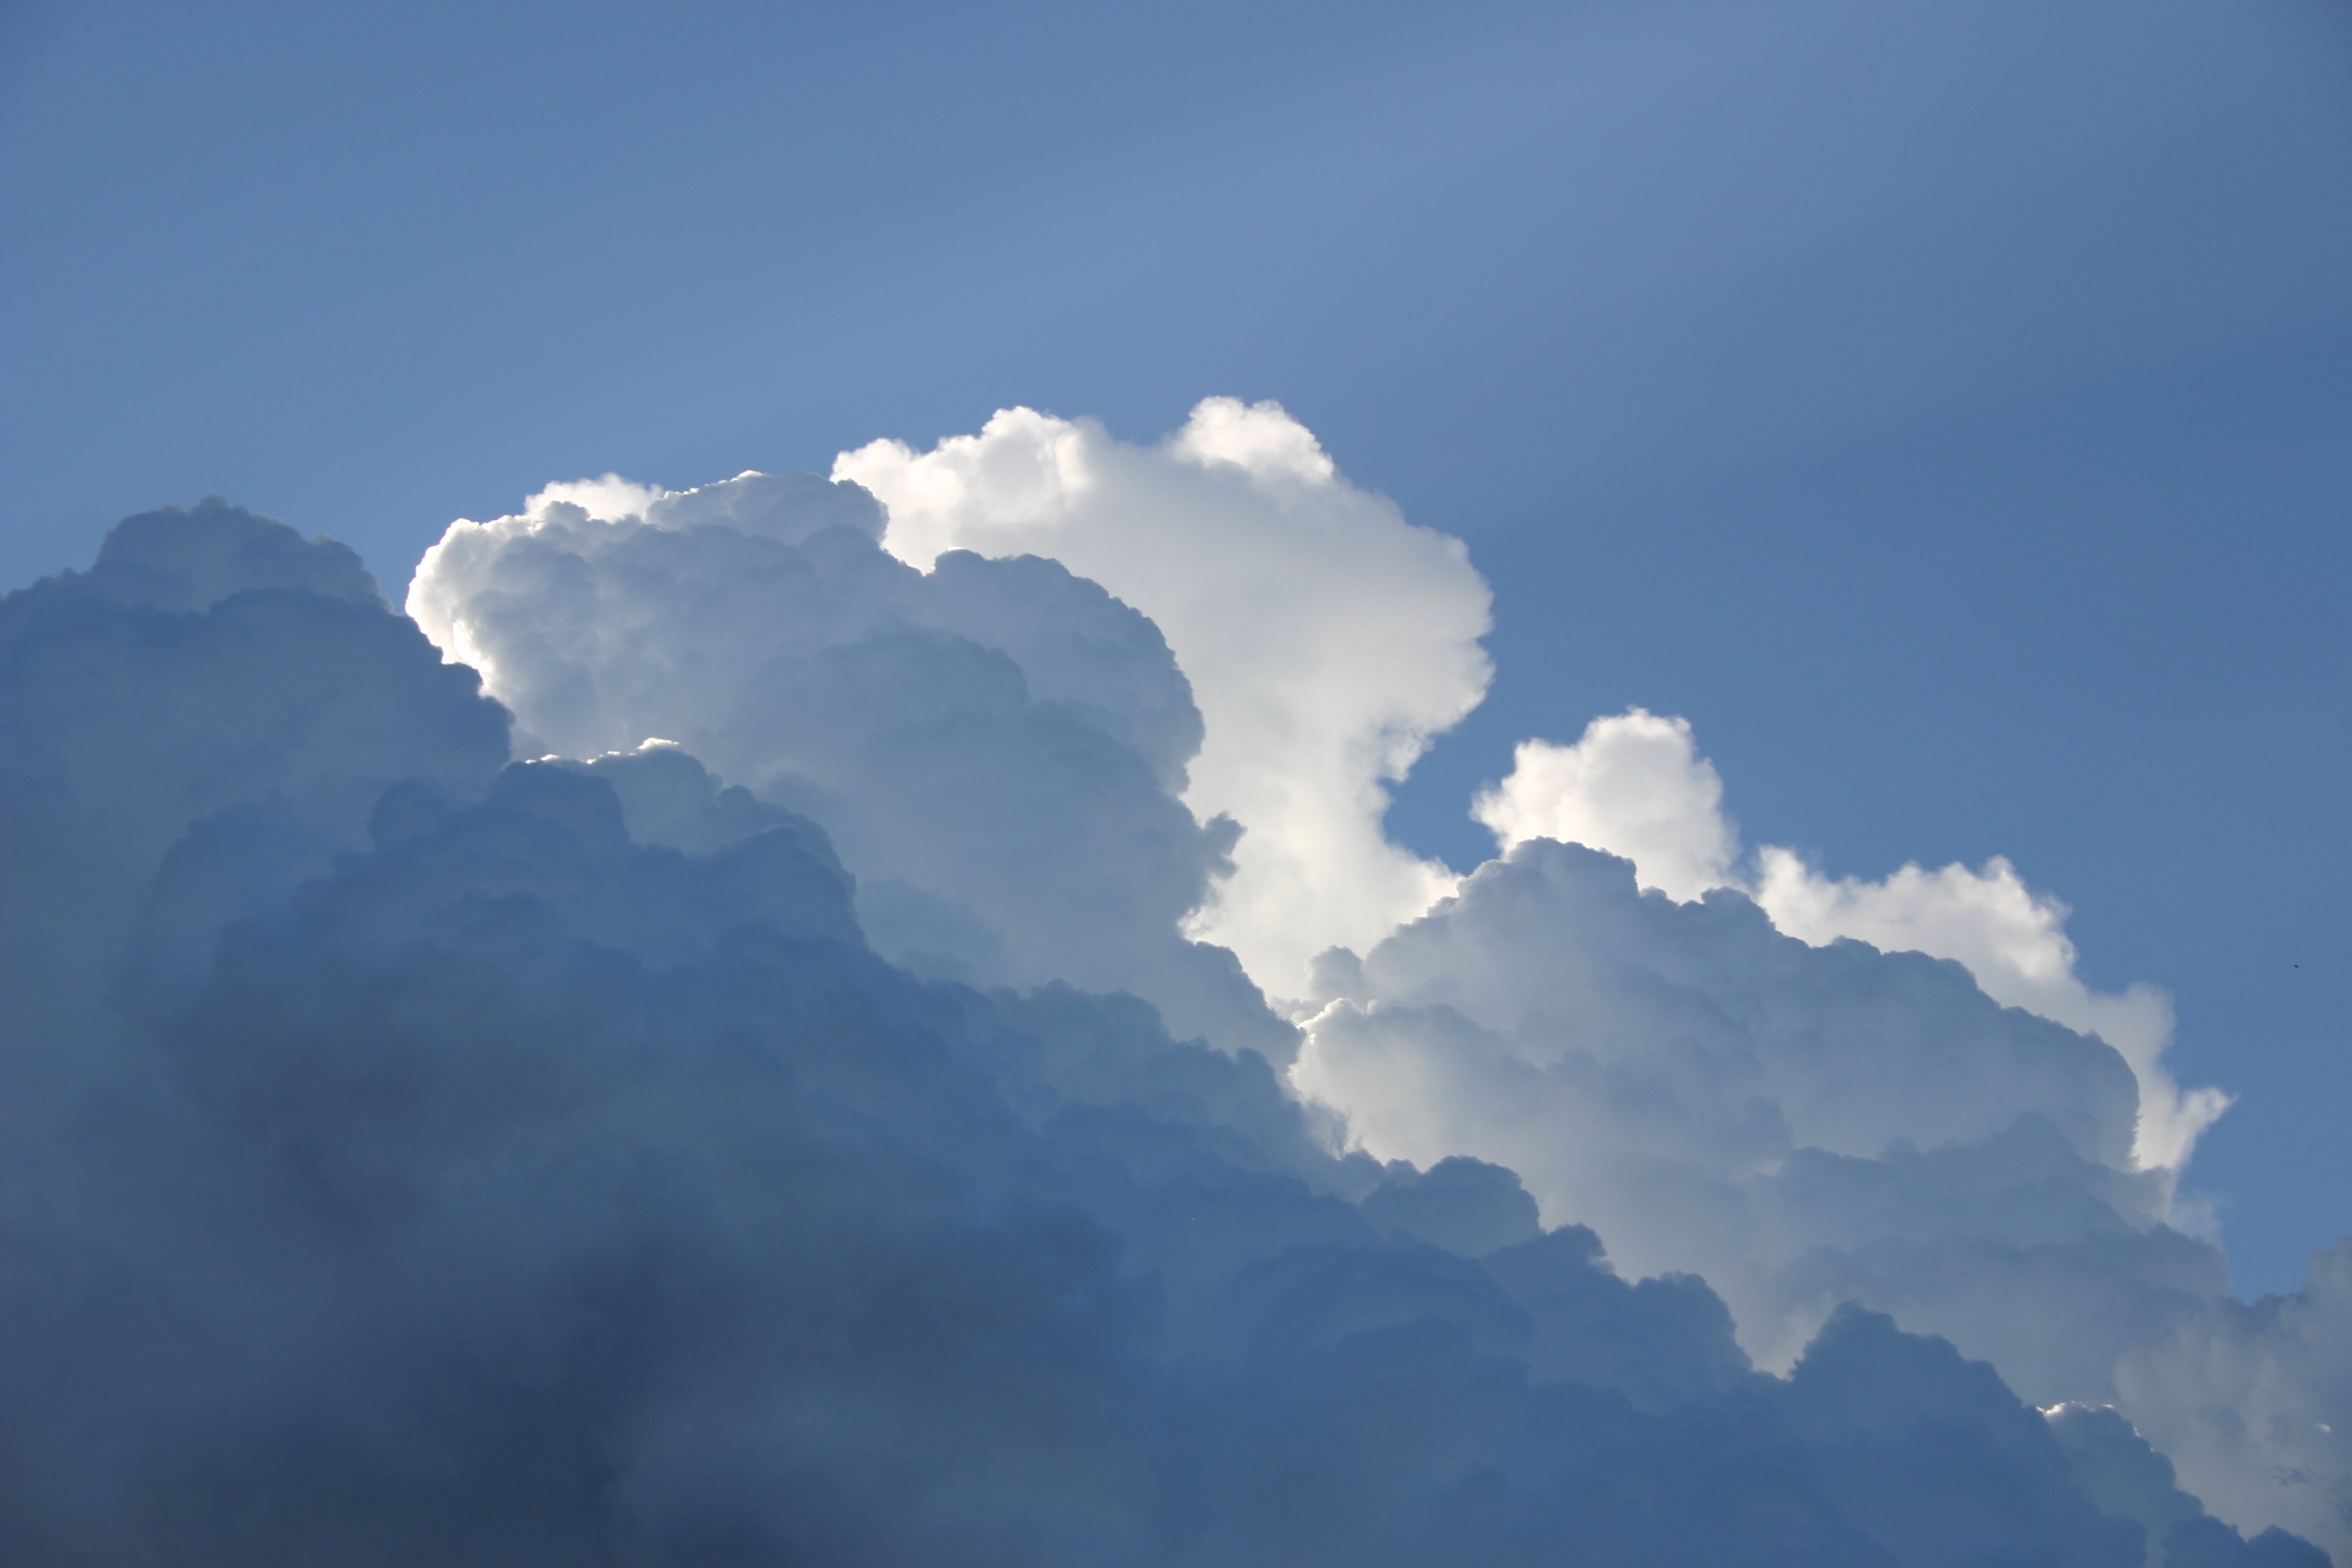
cloud, sky, sunlight, atmosphere, daytime, cumulus, clouds, rays of sunshine, meteorological phenomenon, atmosphere of earth